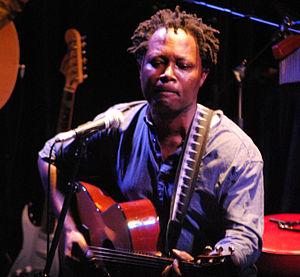
Lokua Kanza, de son vrai nom Pascal Lokua Kanza, est un chanteur, multi-instrumentiste, auteur, compositeur, arrangeur, et producteur né le 21 avril 1958 à Bukavu au Congo belge.
The Voice Afrique francophone est la version africaine francophone de l'émission de télé-crochet The Voice.